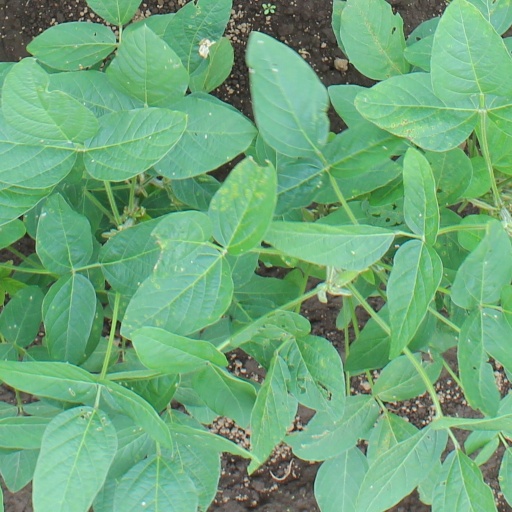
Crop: soybean